Special Affairs Team TEN

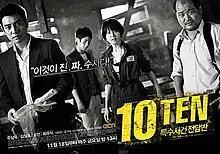
Promotional poster (Season 1)

Special Affairs Team TEN (also known simply as TEN) is a South Korean crime procedural television series starring Joo Sang-wook, Jo An, Kim Sang-ho and Choi Woo-shik. It was broadcast by cable channel OCN.